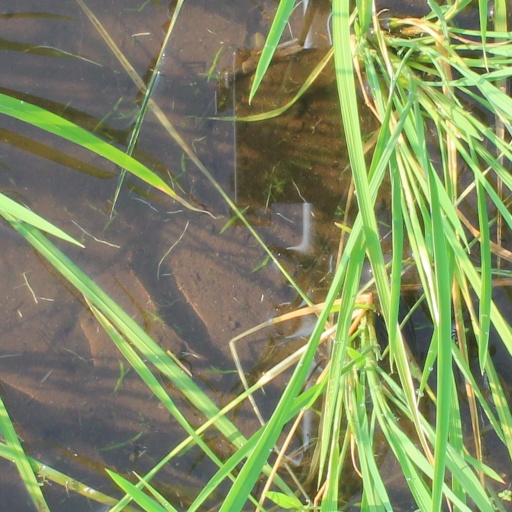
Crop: rice